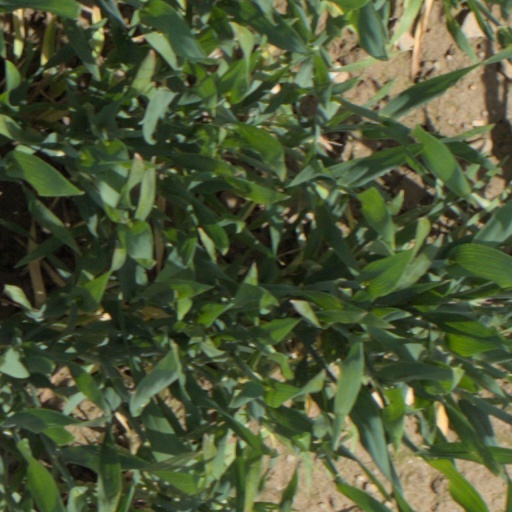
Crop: wheat